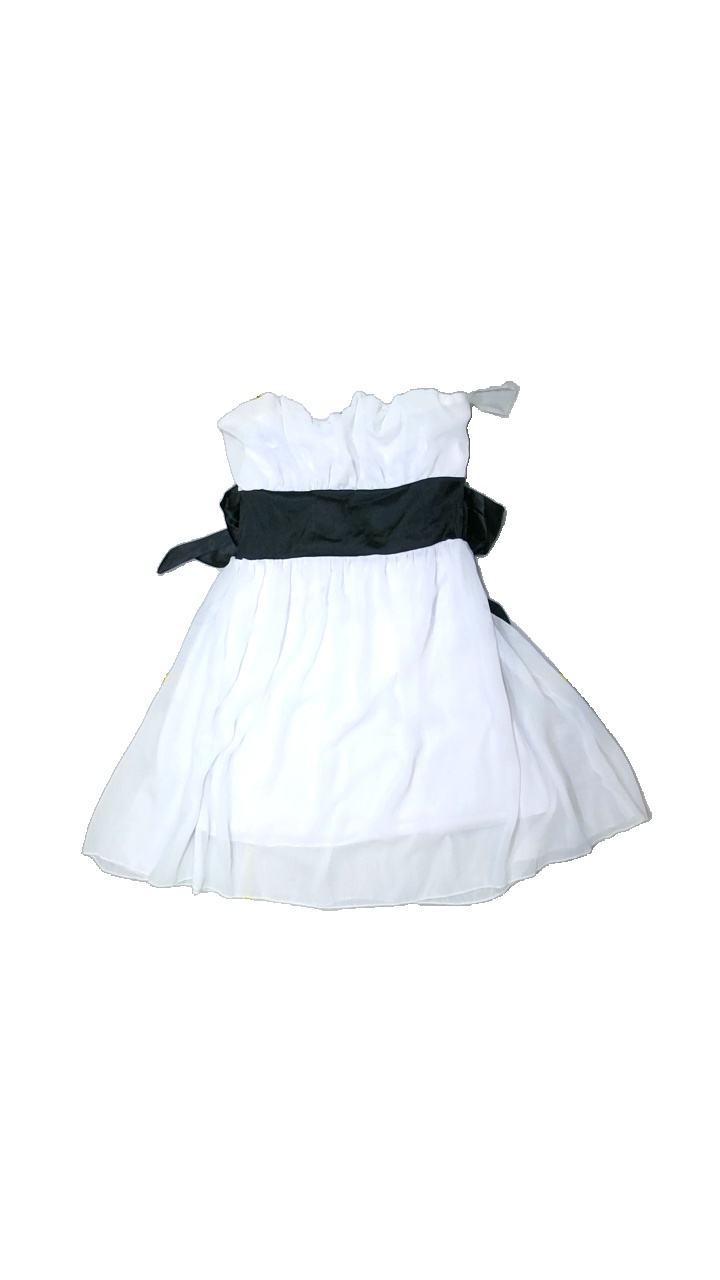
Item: Dress (Ladies)
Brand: Stylebystars.com
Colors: White, Black
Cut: None
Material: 100% polyester
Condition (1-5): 2
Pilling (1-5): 5
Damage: pulled threads
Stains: Major
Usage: Export
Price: <50